Culture of Quebec

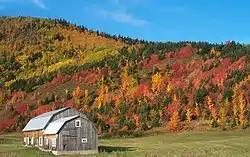
Autumn in Gaspé.

Quebec is home to a number of unique holidays and traditions not found anywhere else. St-Jean-Baptiste Day is one of Quebec's biggest holidays. In 1977, the Quebec Parliament declared June 24, the day of , to be Quebec's National Holiday. , or , honours French Canada's patron saint, John the Baptist. On this day, the song "Gens du pays", by Gilles Vigneault, is often heard. This song is commonly regarded as Quebec's unofficial anthem. Festivities occur on June 23 and 24 all over Quebec. In big cities like Quebec City or Montreal, shows are organized in main public spaces (such as on the Plains of Abraham in Quebec City, or in Maisonneuve Park in Montreal) where several of the most popular Québécois artists sing until late at night. Festivities include parades, bonfires, fireworks, drinking, feasts, musical concerts, flag waving, contests and patriotic speeches.